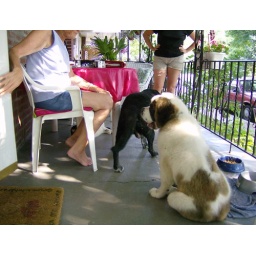
Zeek loves to run in the house and find remnants of cat food in Jazzy's dish.